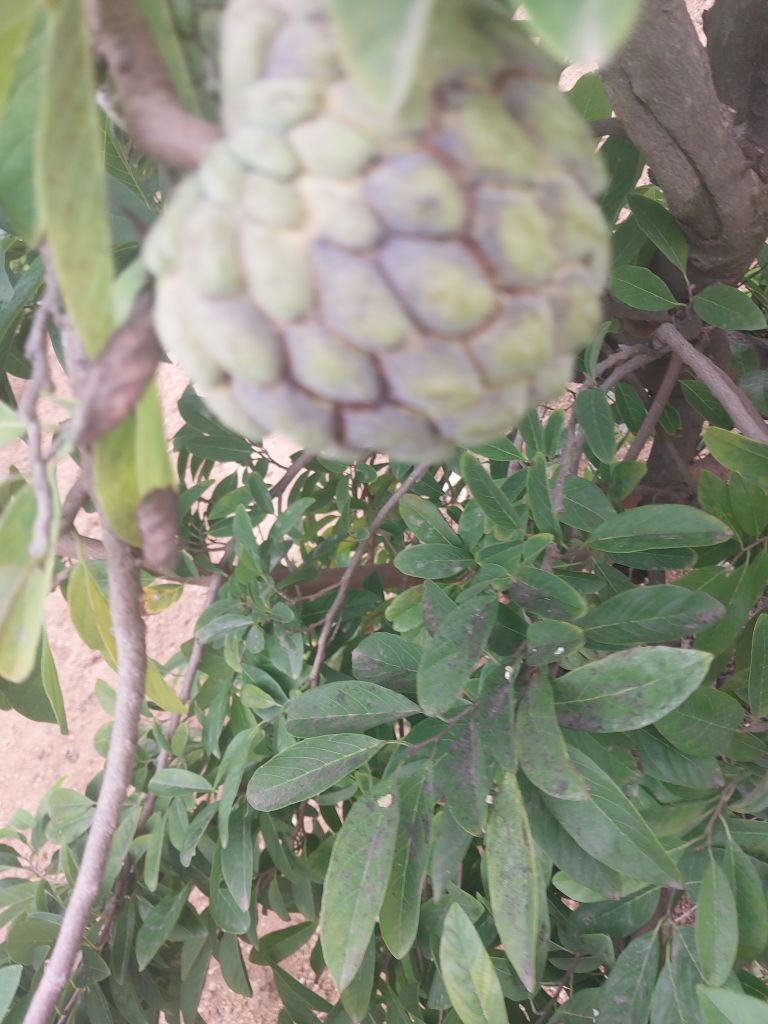
Disease label: Athracnose